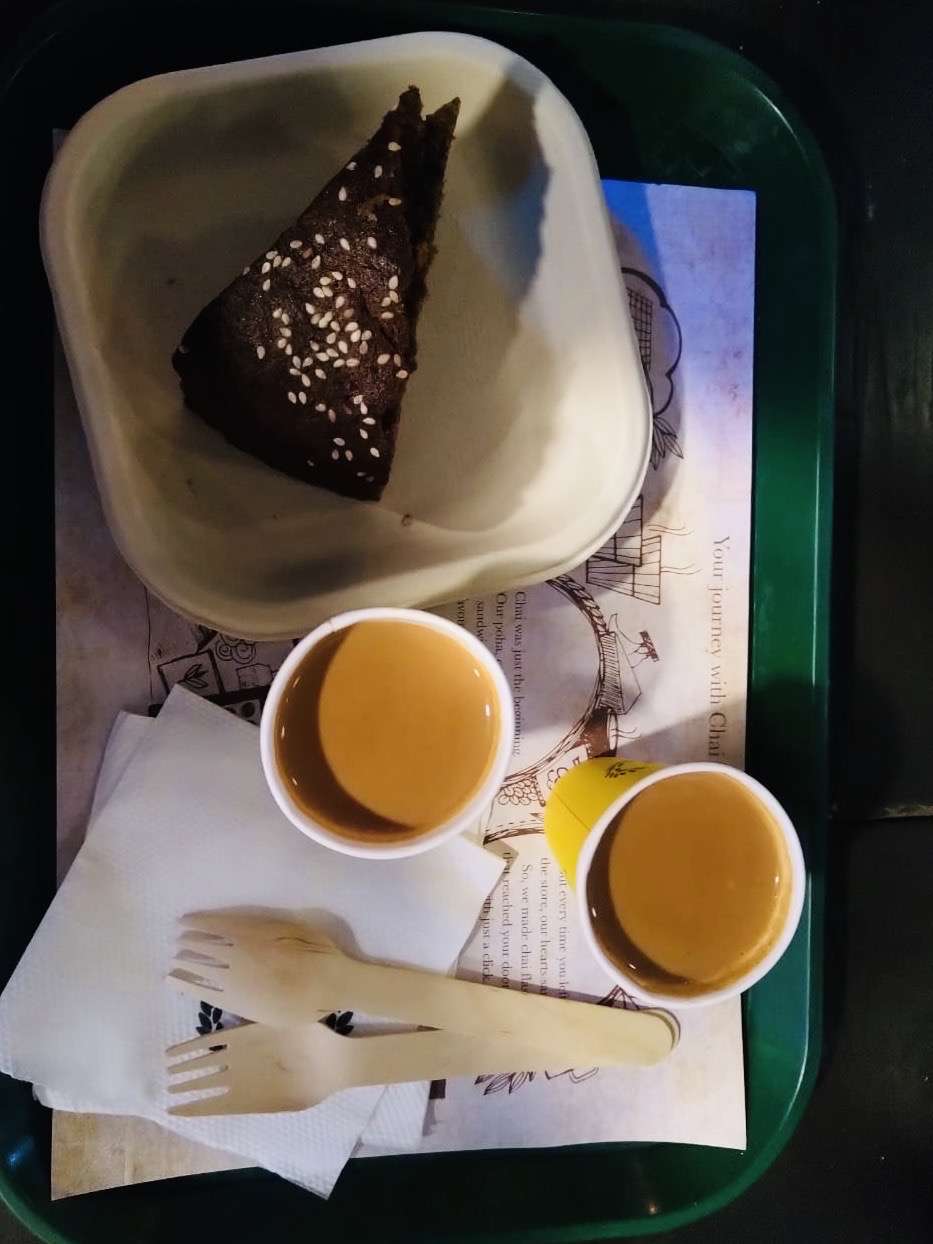
Dish: chai